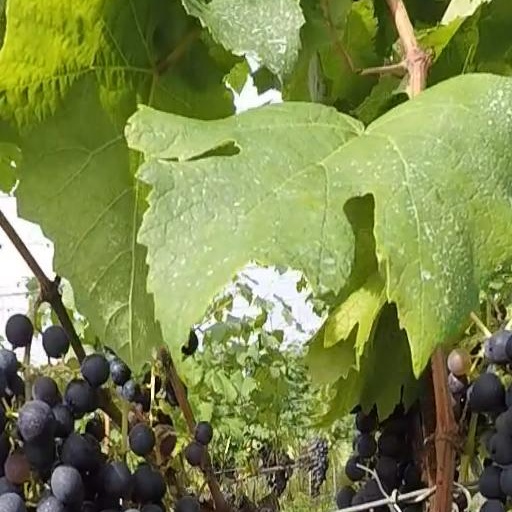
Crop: grape